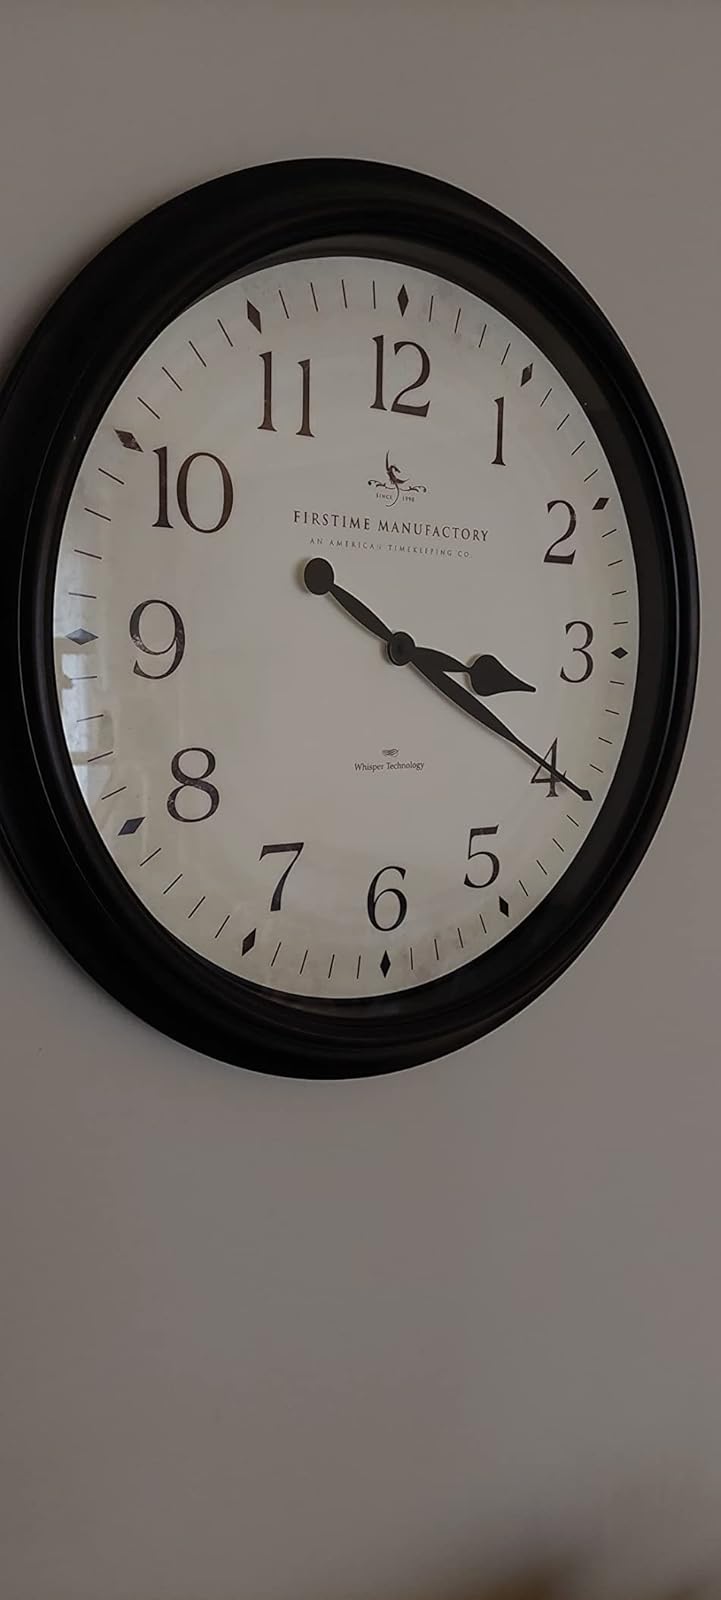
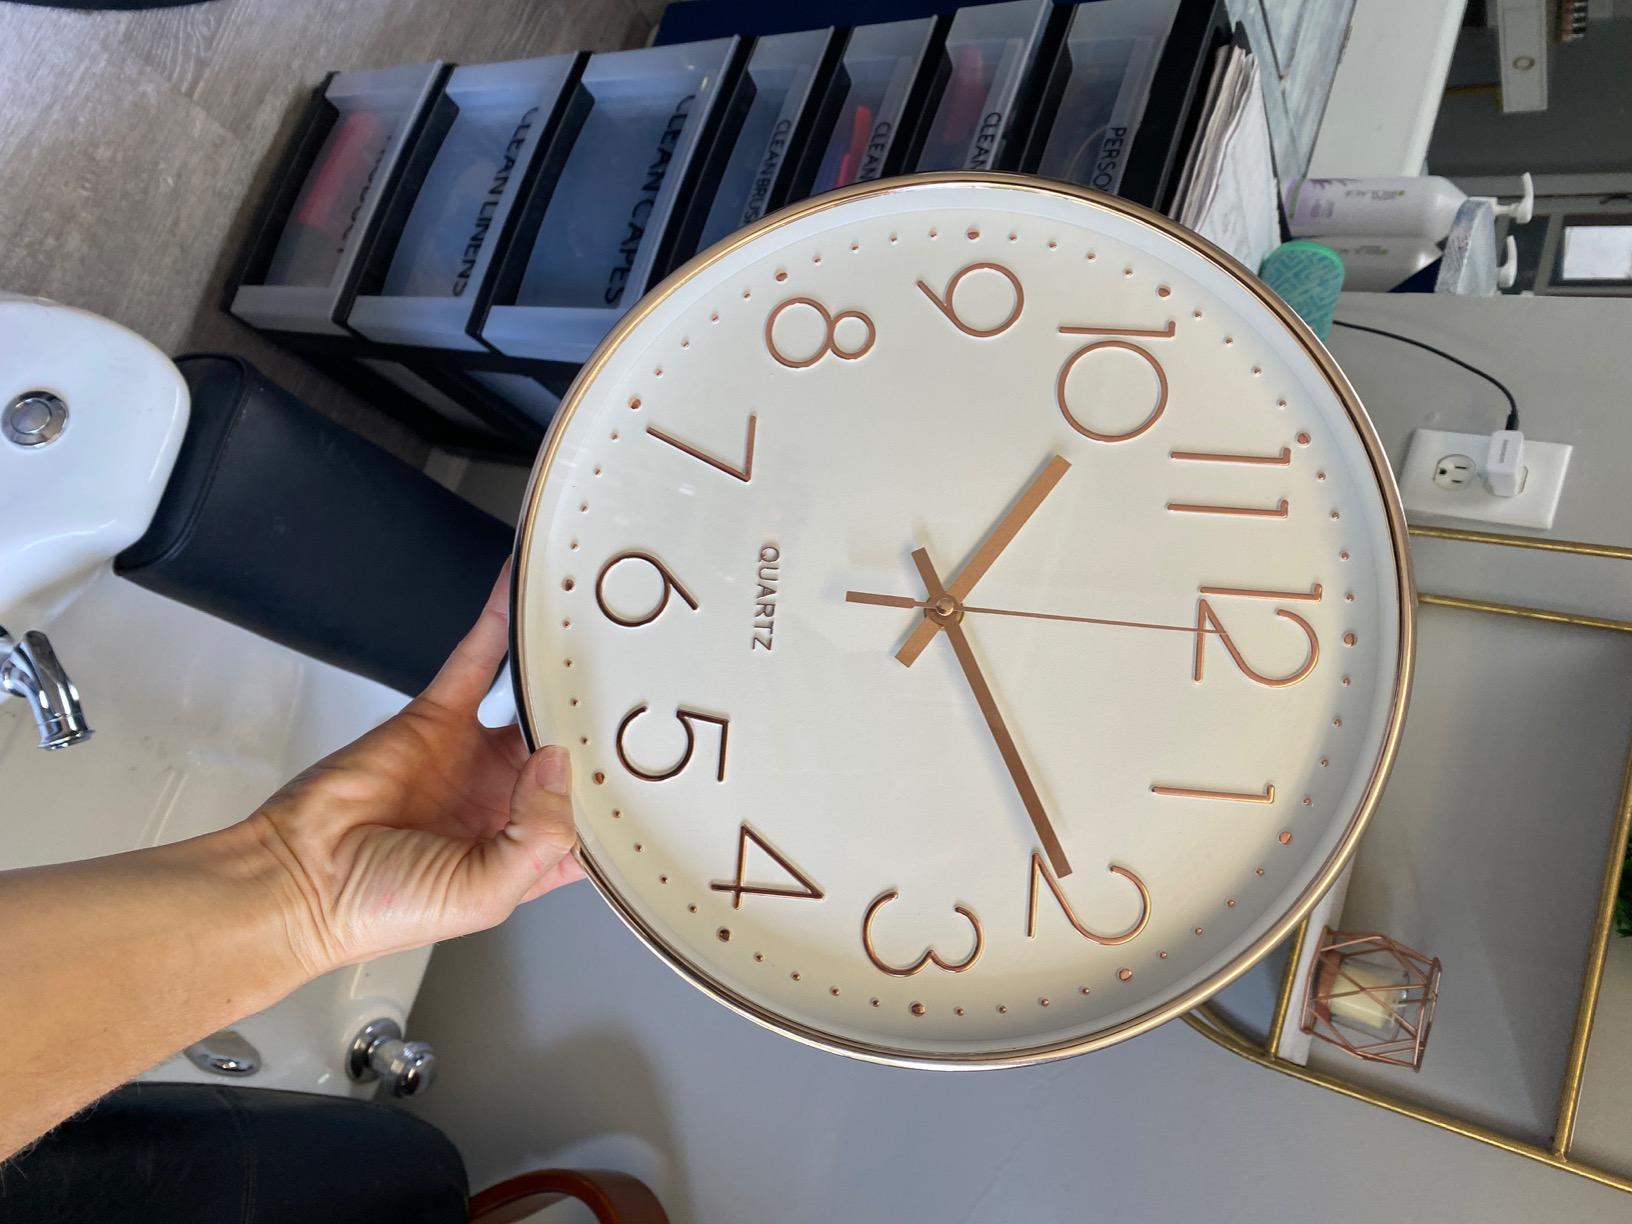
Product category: clock
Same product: no